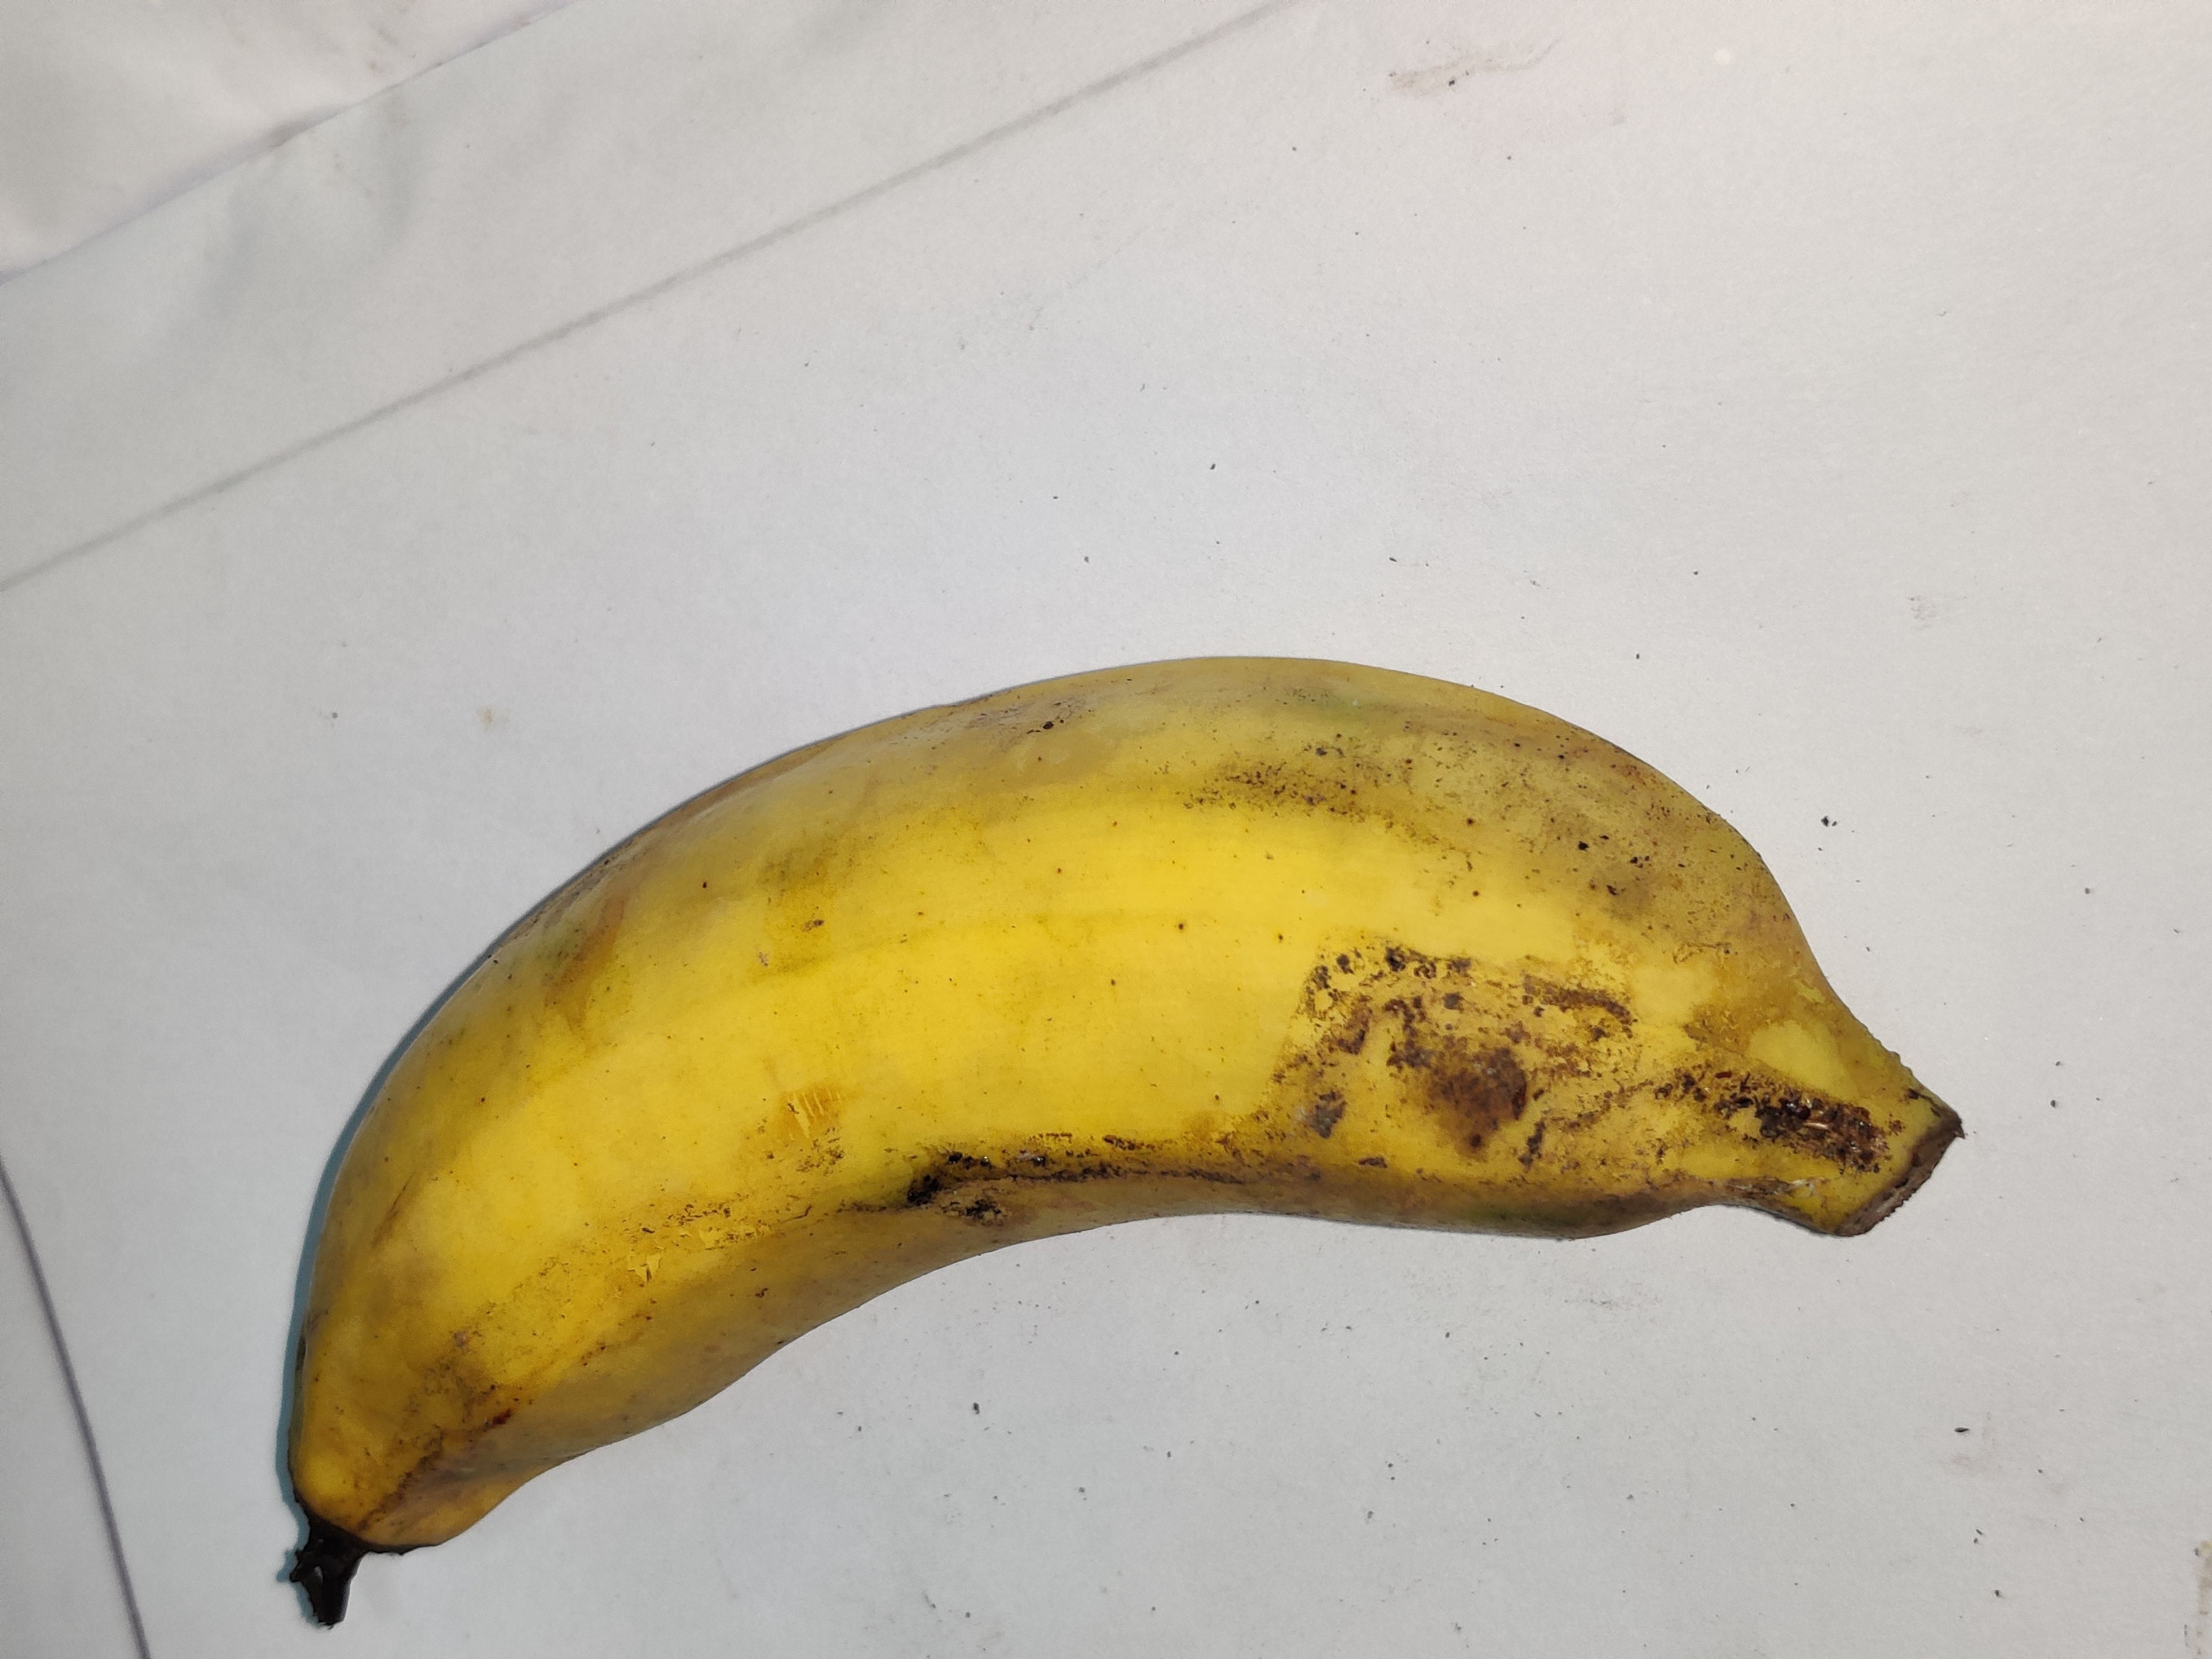
Fruit: banana
Grade: 2nd-grade